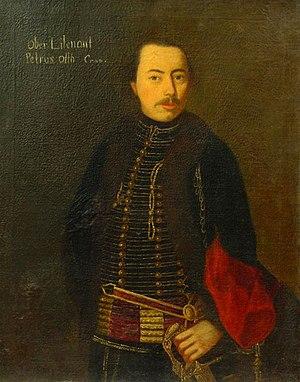
Peter Karl Ott (1738-1809), lieutenant-colonel de hussards et futur général des Habsbourg.
Peter Karl Ott von Bátorkéz est un officier général hongrois au service de la monarchie des Habsbourg, né en 1738 à Esztergom en Hongrie et mort le 10 mai 1809 à Buda, dans cette même région. Entré dans l'armée autrichienne comme aspirant à l'âge de 19 ans, il participe à plusieurs conflits de la seconde moitié du XVIIIᵉ siècle qui l'oppose aux Prussiens et aux Turcs.